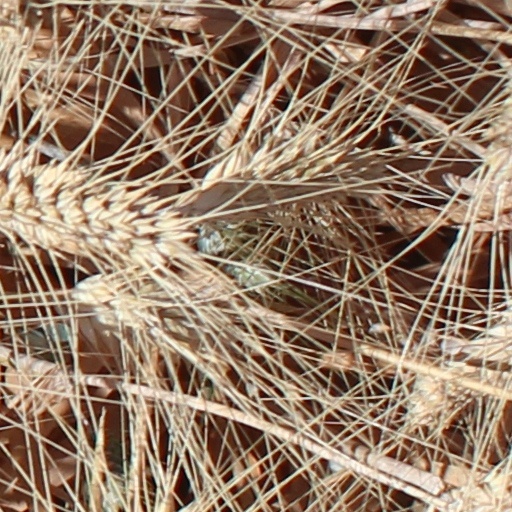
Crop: wheat